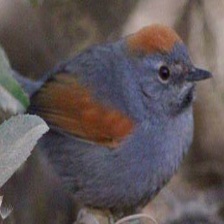
Species: AZARAS SPINETAIL
Scientific name: SYNALLAXIS AZARAE